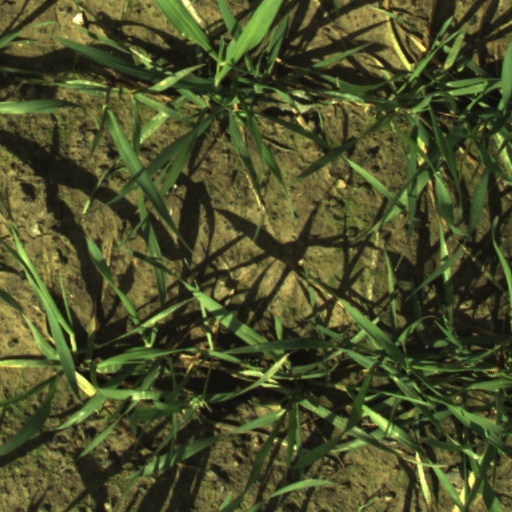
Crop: wheat